Susan Blanchard (actress)

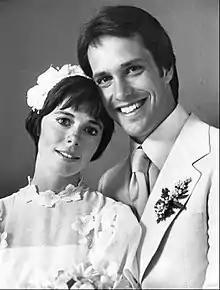
Blanchard with future husband Charles Frank on "All My Children", 1974

Susan Blanchard is an American actress, who is known for playing Mary Kennicott Martin on the soap opera "All My Children" from 1971 to 1975.